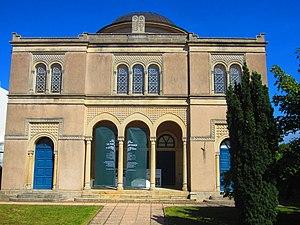
Synagogue Delme This building is inscrit au titre des Monuments Historiques. It is indexed in the Base Mérimée, a database of architectural heritage maintained by the French Ministry of Culture,
Cet article recense les monuments historiques de la Moselle, en France.
Delme est une commune française située dans le département de la Moselle en Lorraine. La commune de l'arrondissement de Sarrebourg-Château-Salins fait aujourd'hui partie de la région administrative Grand Est.
Inventaire du patrimoine juif de Lorraine, classé par département et par lettre alphabétique de communes.
La présente liste de synagogues de France ne se veut pas exhaustive.